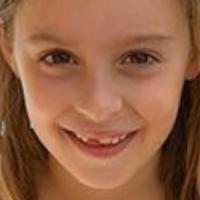
Age group: age 01-10